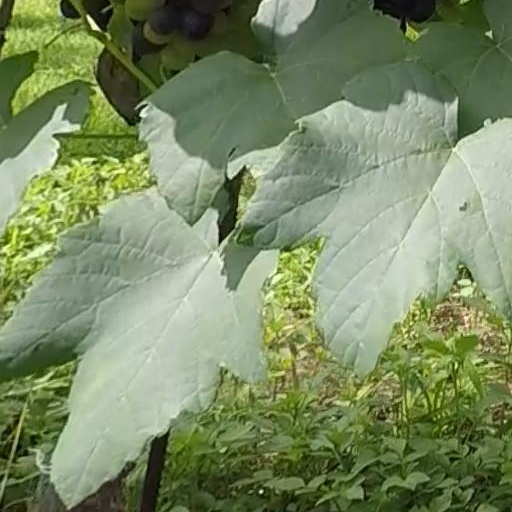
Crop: grape